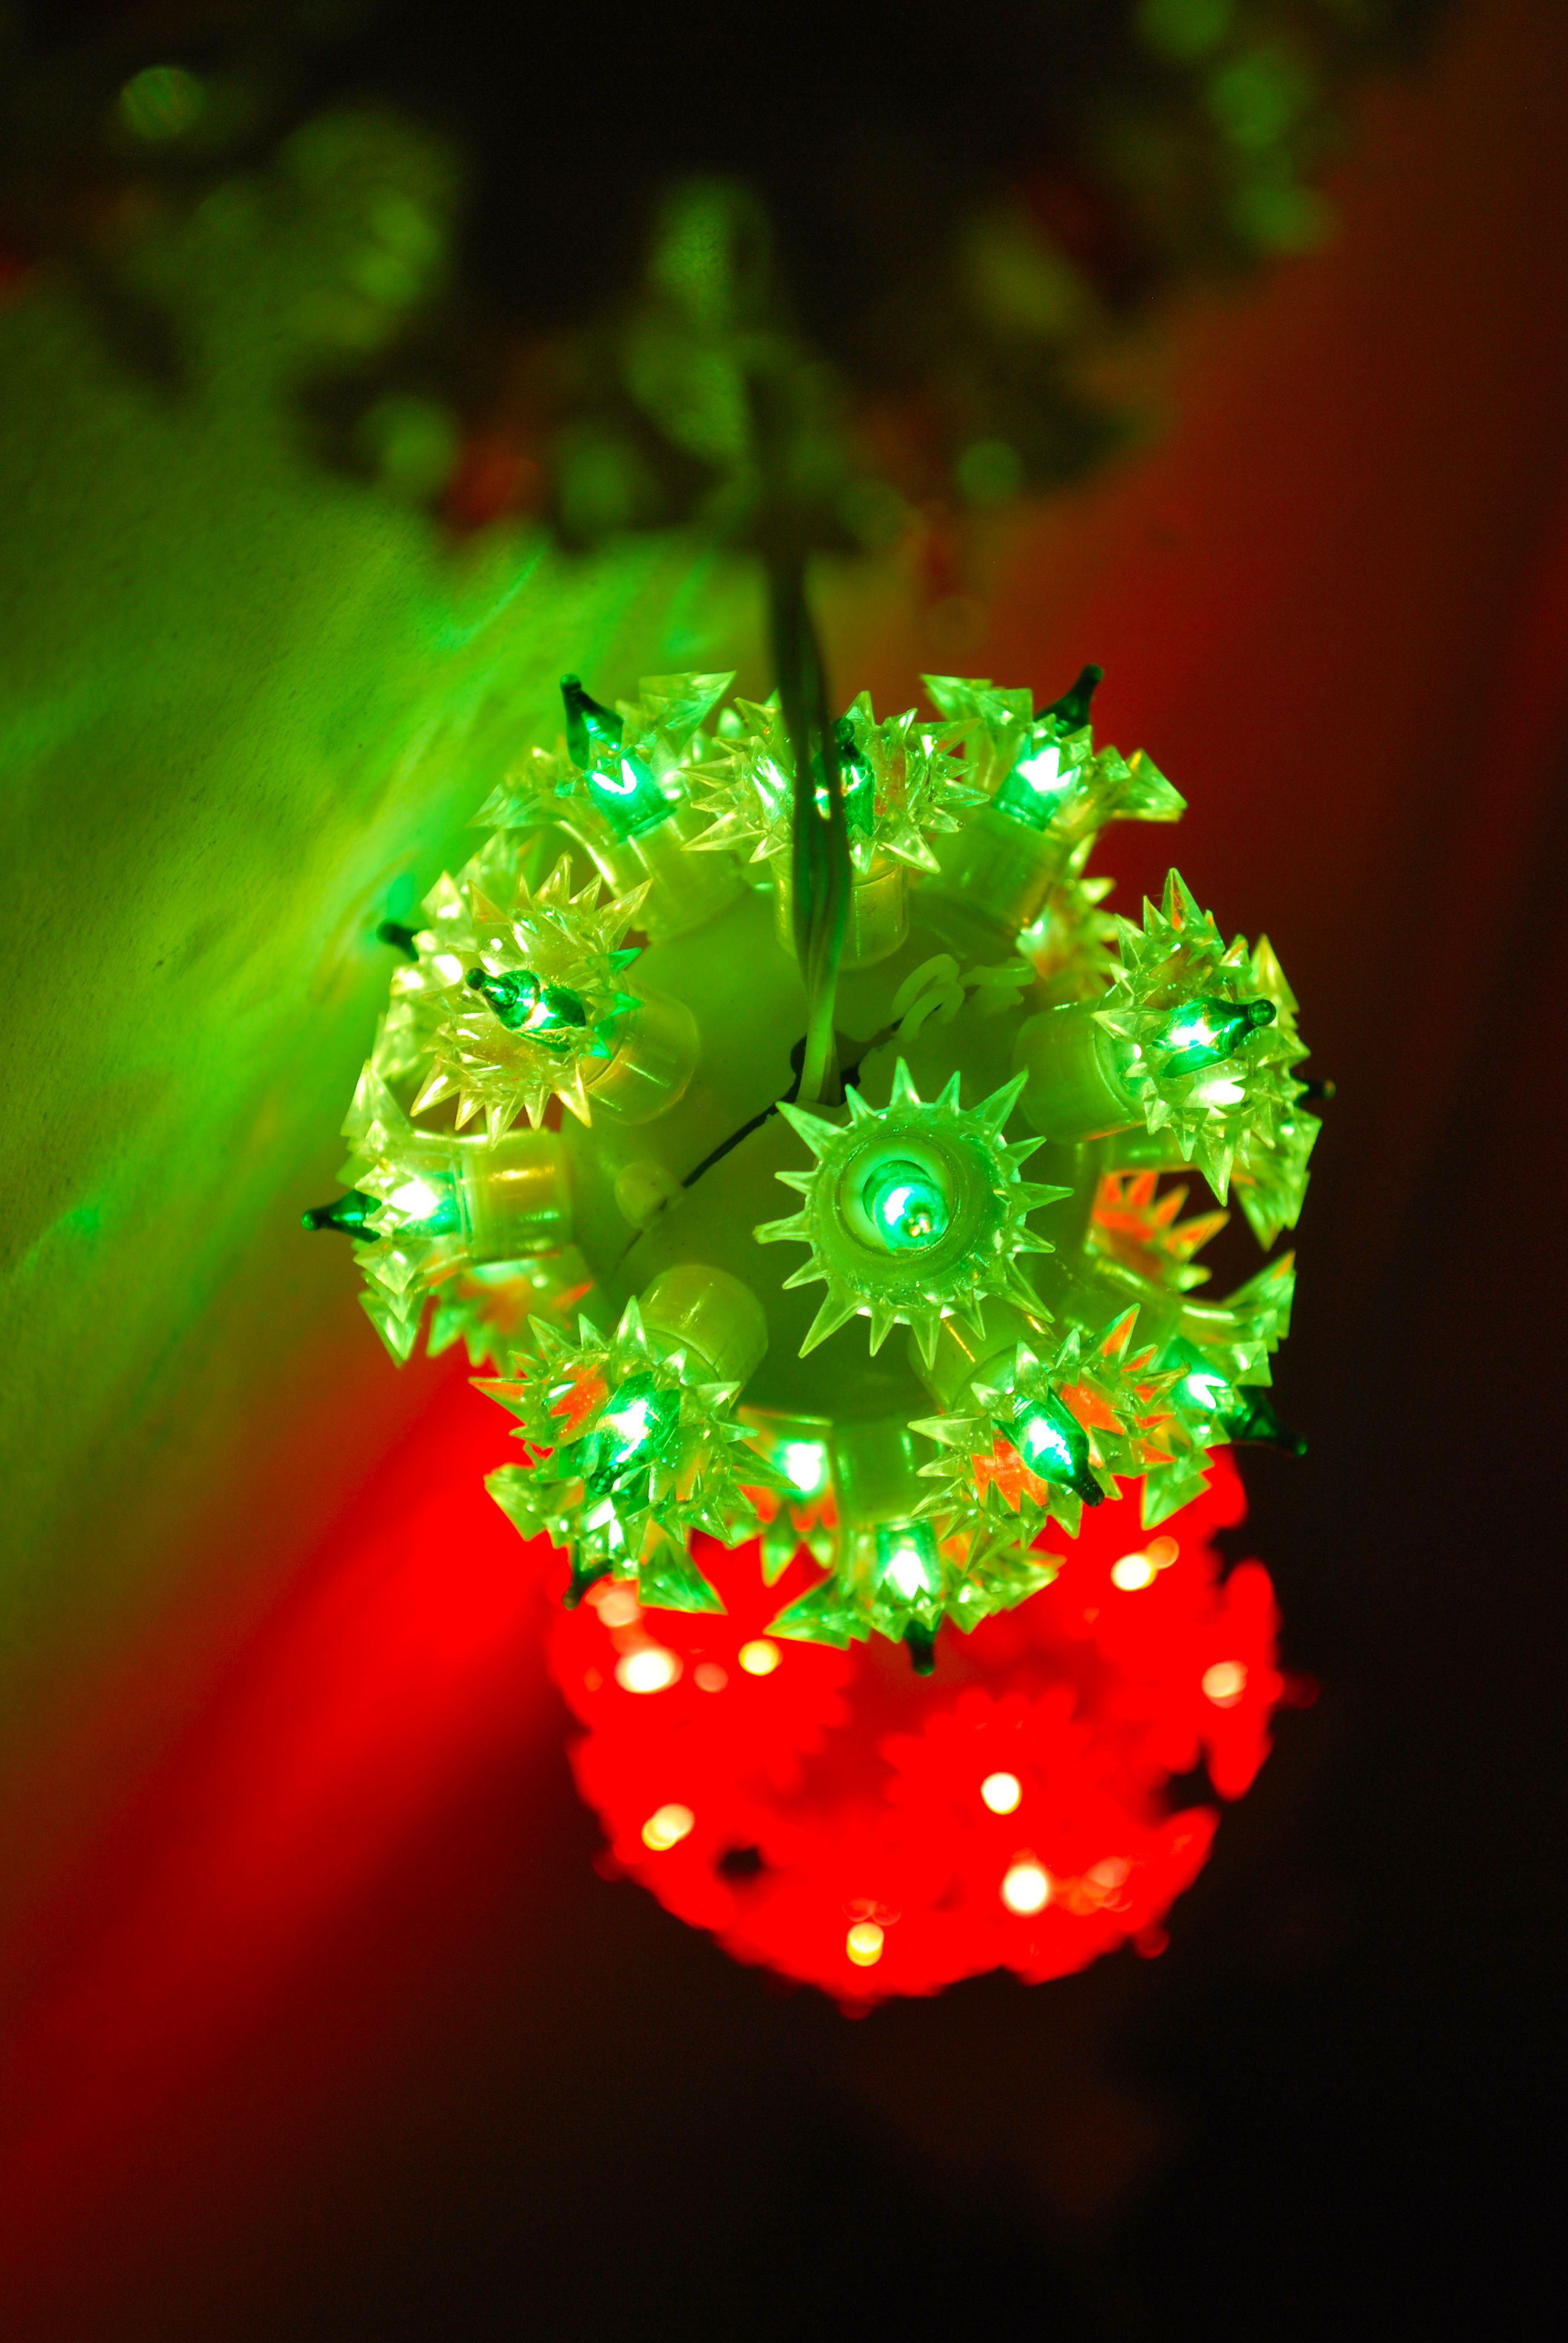
light, plant, photography, leaf, flower, petal, green, red, color, holiday, yellow, christmas, flora, new year, circle, close up, christmas decoration, background, postcard, beautiful, macro photography, computer wallpaper, fractal art